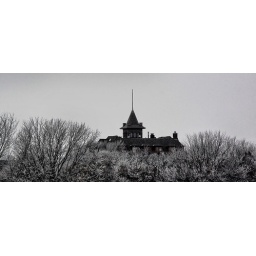
the old Augustana Academy main hall building in Canton, SD is framed by ice covered trees